Saumlaki

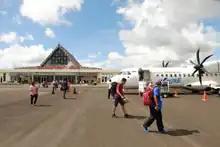
Mathilda Batlayeri Airport

There are two hospitals in the town, Fatima Hospital located in Saumlaki "kelurahan" and Dr. P. P. Magretti Saumlaki Regional Hospital located in Olilit. There are also two puskesmas, of which one has inpatient care facilities, and 9 registered pharmacies. The Dr. P. P. Magretti Saumlaki Regional Hospital is a public hospital owned by the regency government and is classified as a D-class hospital by the Ministry of Health. It is the larger of the two hospitals Fatima Hospital is privately owned and also classified as D-class.